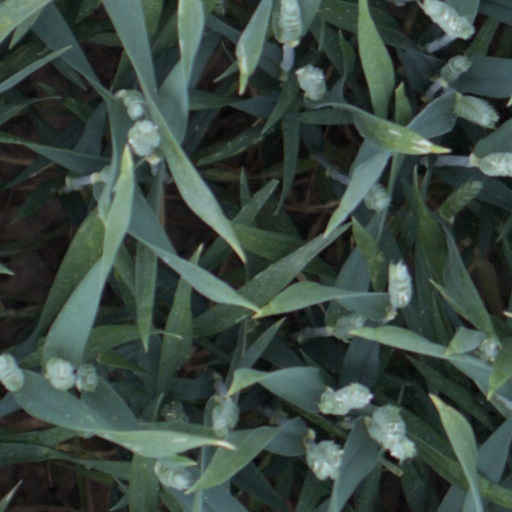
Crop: wheat